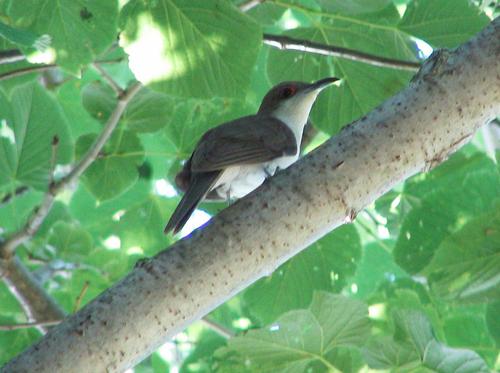
this bird has a white belly, grey wings, and a pointy beak
this small bird has a long, black bill, grey wings, and a white chest and belly.
a small bird with a white chest and belly, gray wings and crown, and an orange eyering.
this is a bird with a white belly, white throat and a grey wing and head.
this bird has a white throat and belly with the top half being dark brown or gray.
this bird is grey with white and has a long, pointy beak.
small bird with white underside and grey feathers on back and head, long pointed beak that is flat on the bottom and curved on top.
the small grey bird has a white underbelly and very long beak.
this bird has wings that are black and has a white belly
this bird is white and gray in color, and has a curved beak.
Species: Black Billed Cuckoo